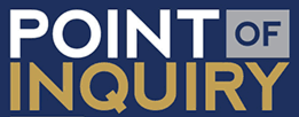
Point of Inquiry est une émission de radio et un podcast du Center for Inquiry, un think tank faisant la promotion des sciences, de la raison et des valeurs séculaires.